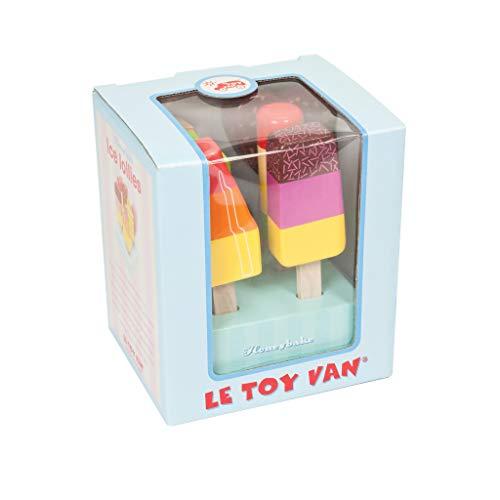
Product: Le Toy Van Honeybake Collection Ice Lollies Set Premium Wooden Toys for Kids Ages 3 Years & Up
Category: Toys & Games | Dress Up & Pretend Play | Pretend Play | Kitchen Toys | Play Food
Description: PART OF THE HONEYBAKE COLLECTION - designed to build confidence, creativity, and social skills through fun, imaginative role play, Le Toy Van Honeybake toys encourage kids to get into a character and act out real life scenarios, learning through their play.
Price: $19.99
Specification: ProductDimensions:3.9x3.9x5.1inches|ItemWeight:10.6ounces|ShippingWeight:1.15pounds(Viewshippingratesandpolicies)|DomesticShipping:ItemcanbeshippedwithinU.S.|InternationalShipping:ThisitemcanbeshippedtoselectcountriesoutsideoftheU.S.LearnMore|ASIN:B004K93KUO|Itemmodelnumber:TV284|Manufacturerrecommendedage:36months-8years